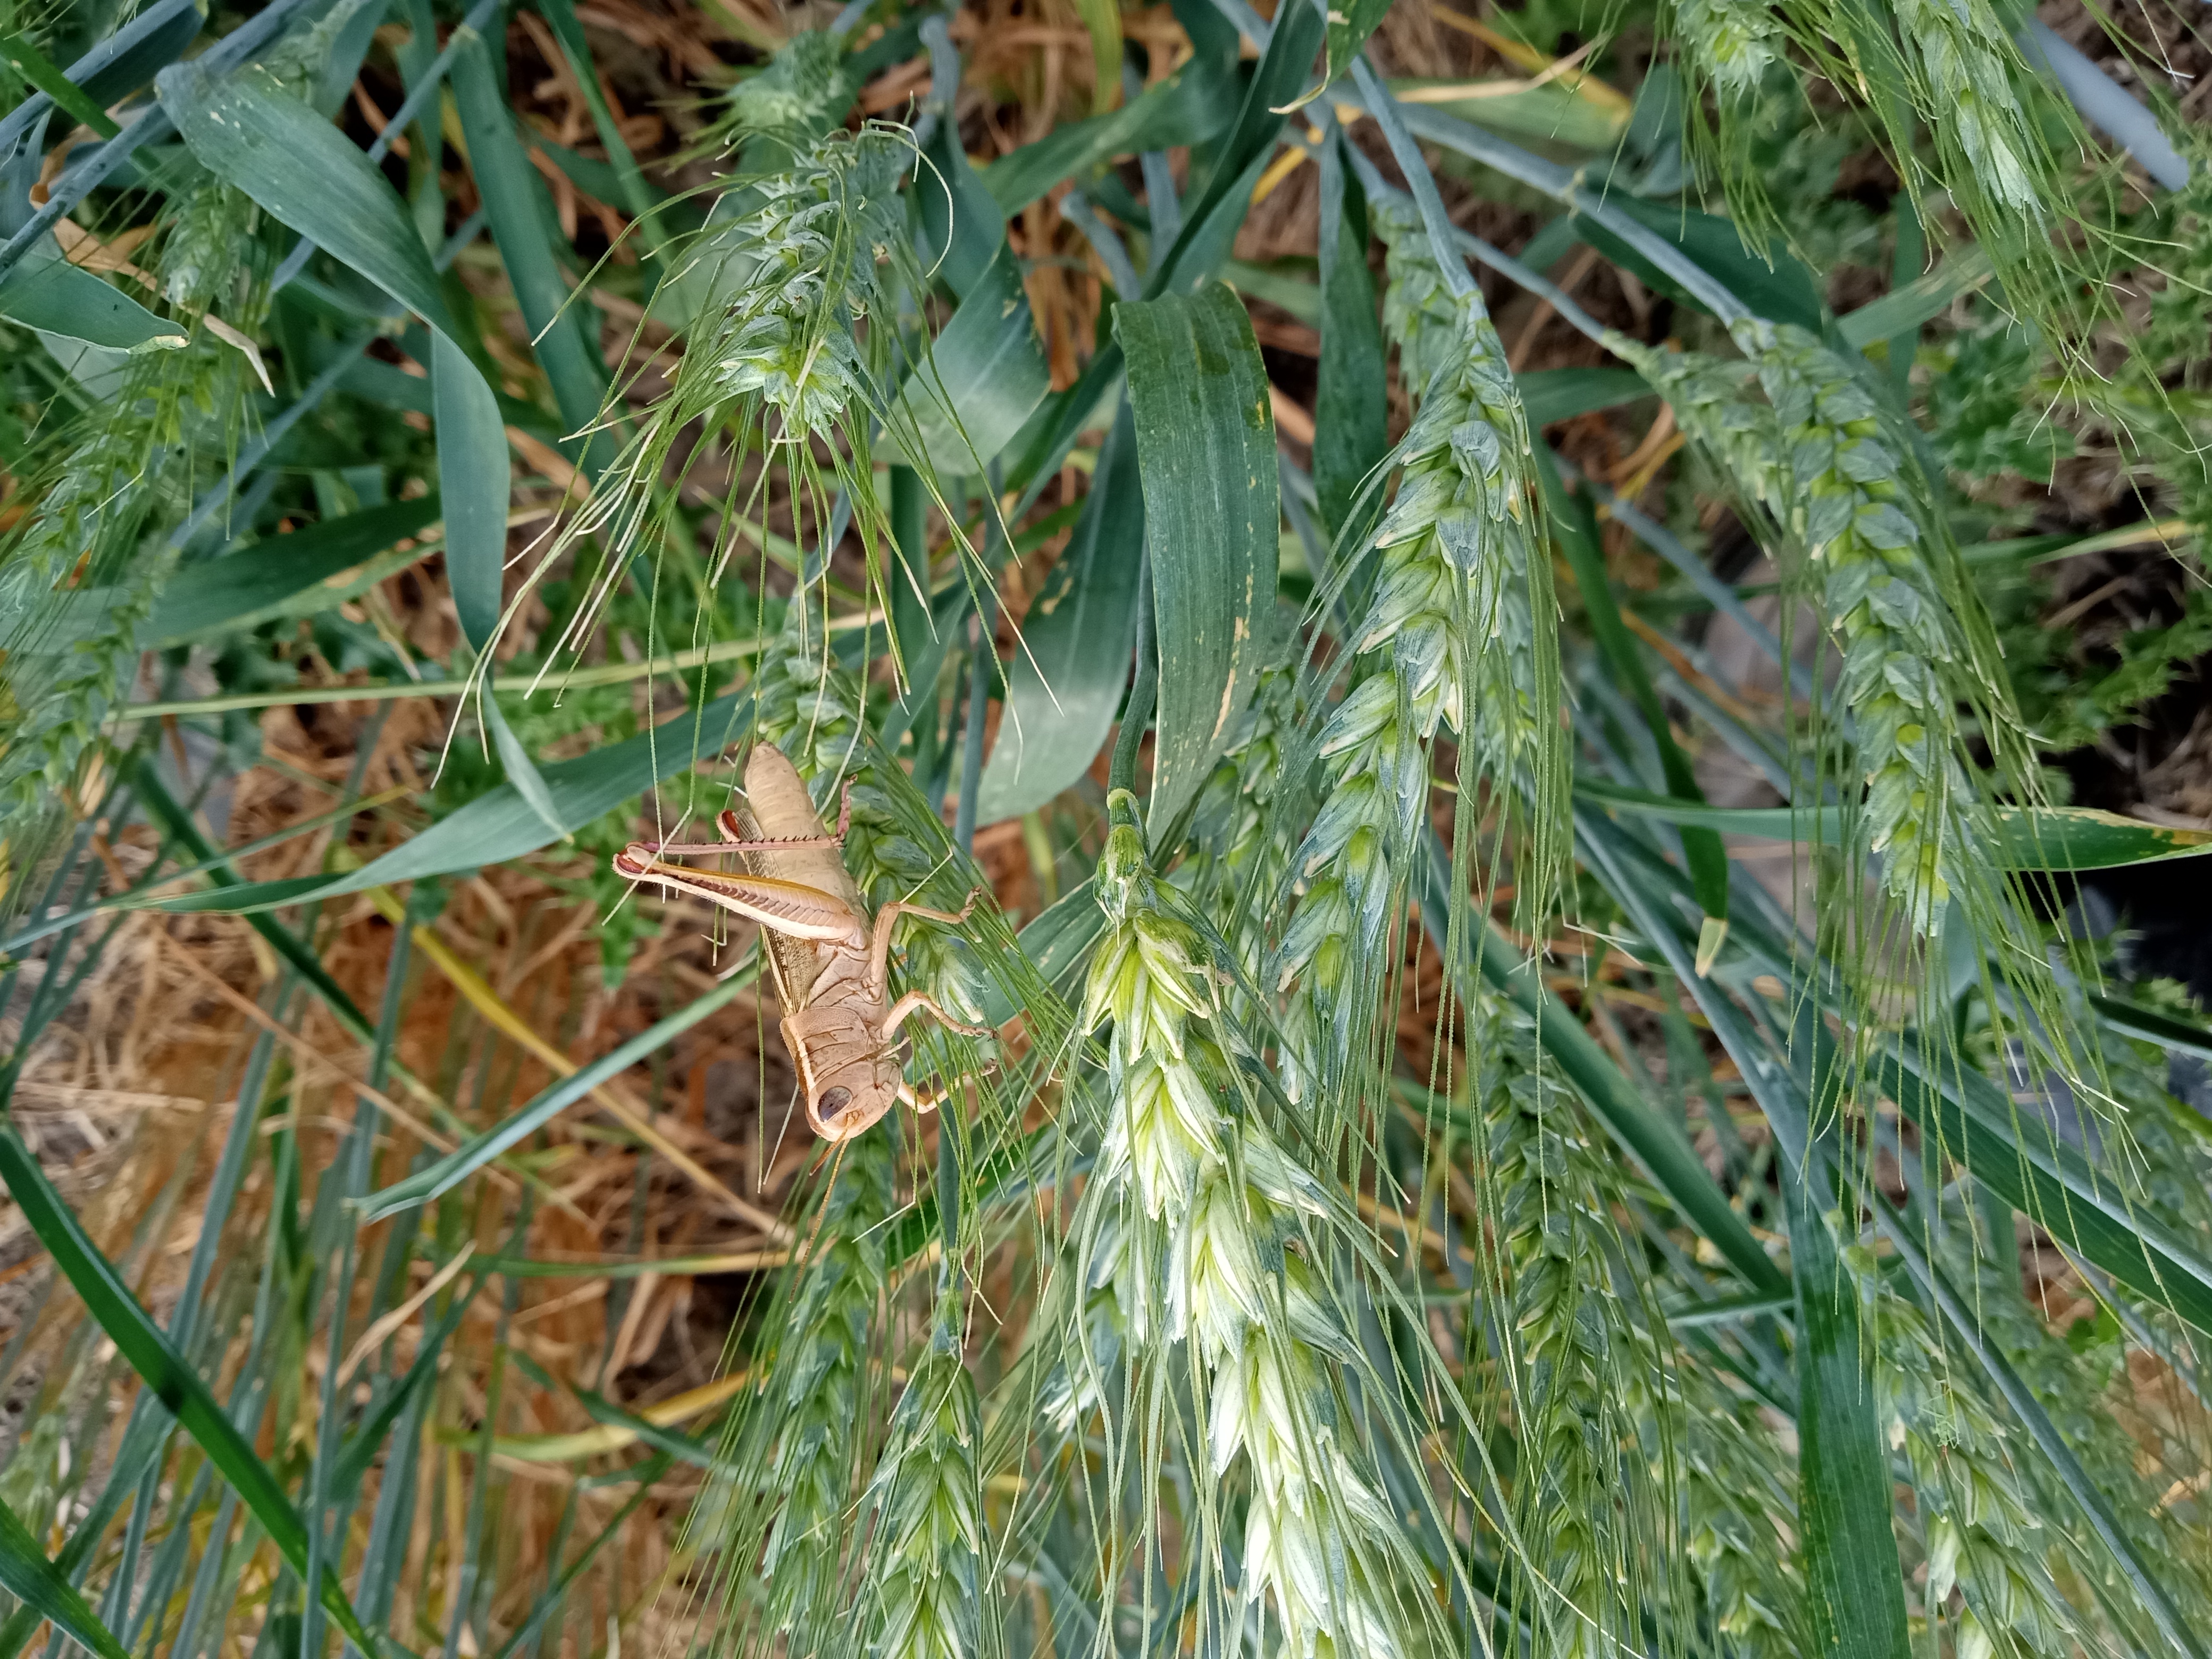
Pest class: occasional_pest